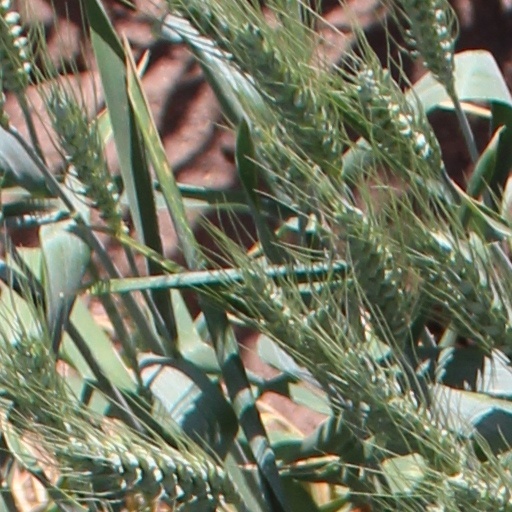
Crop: wheat